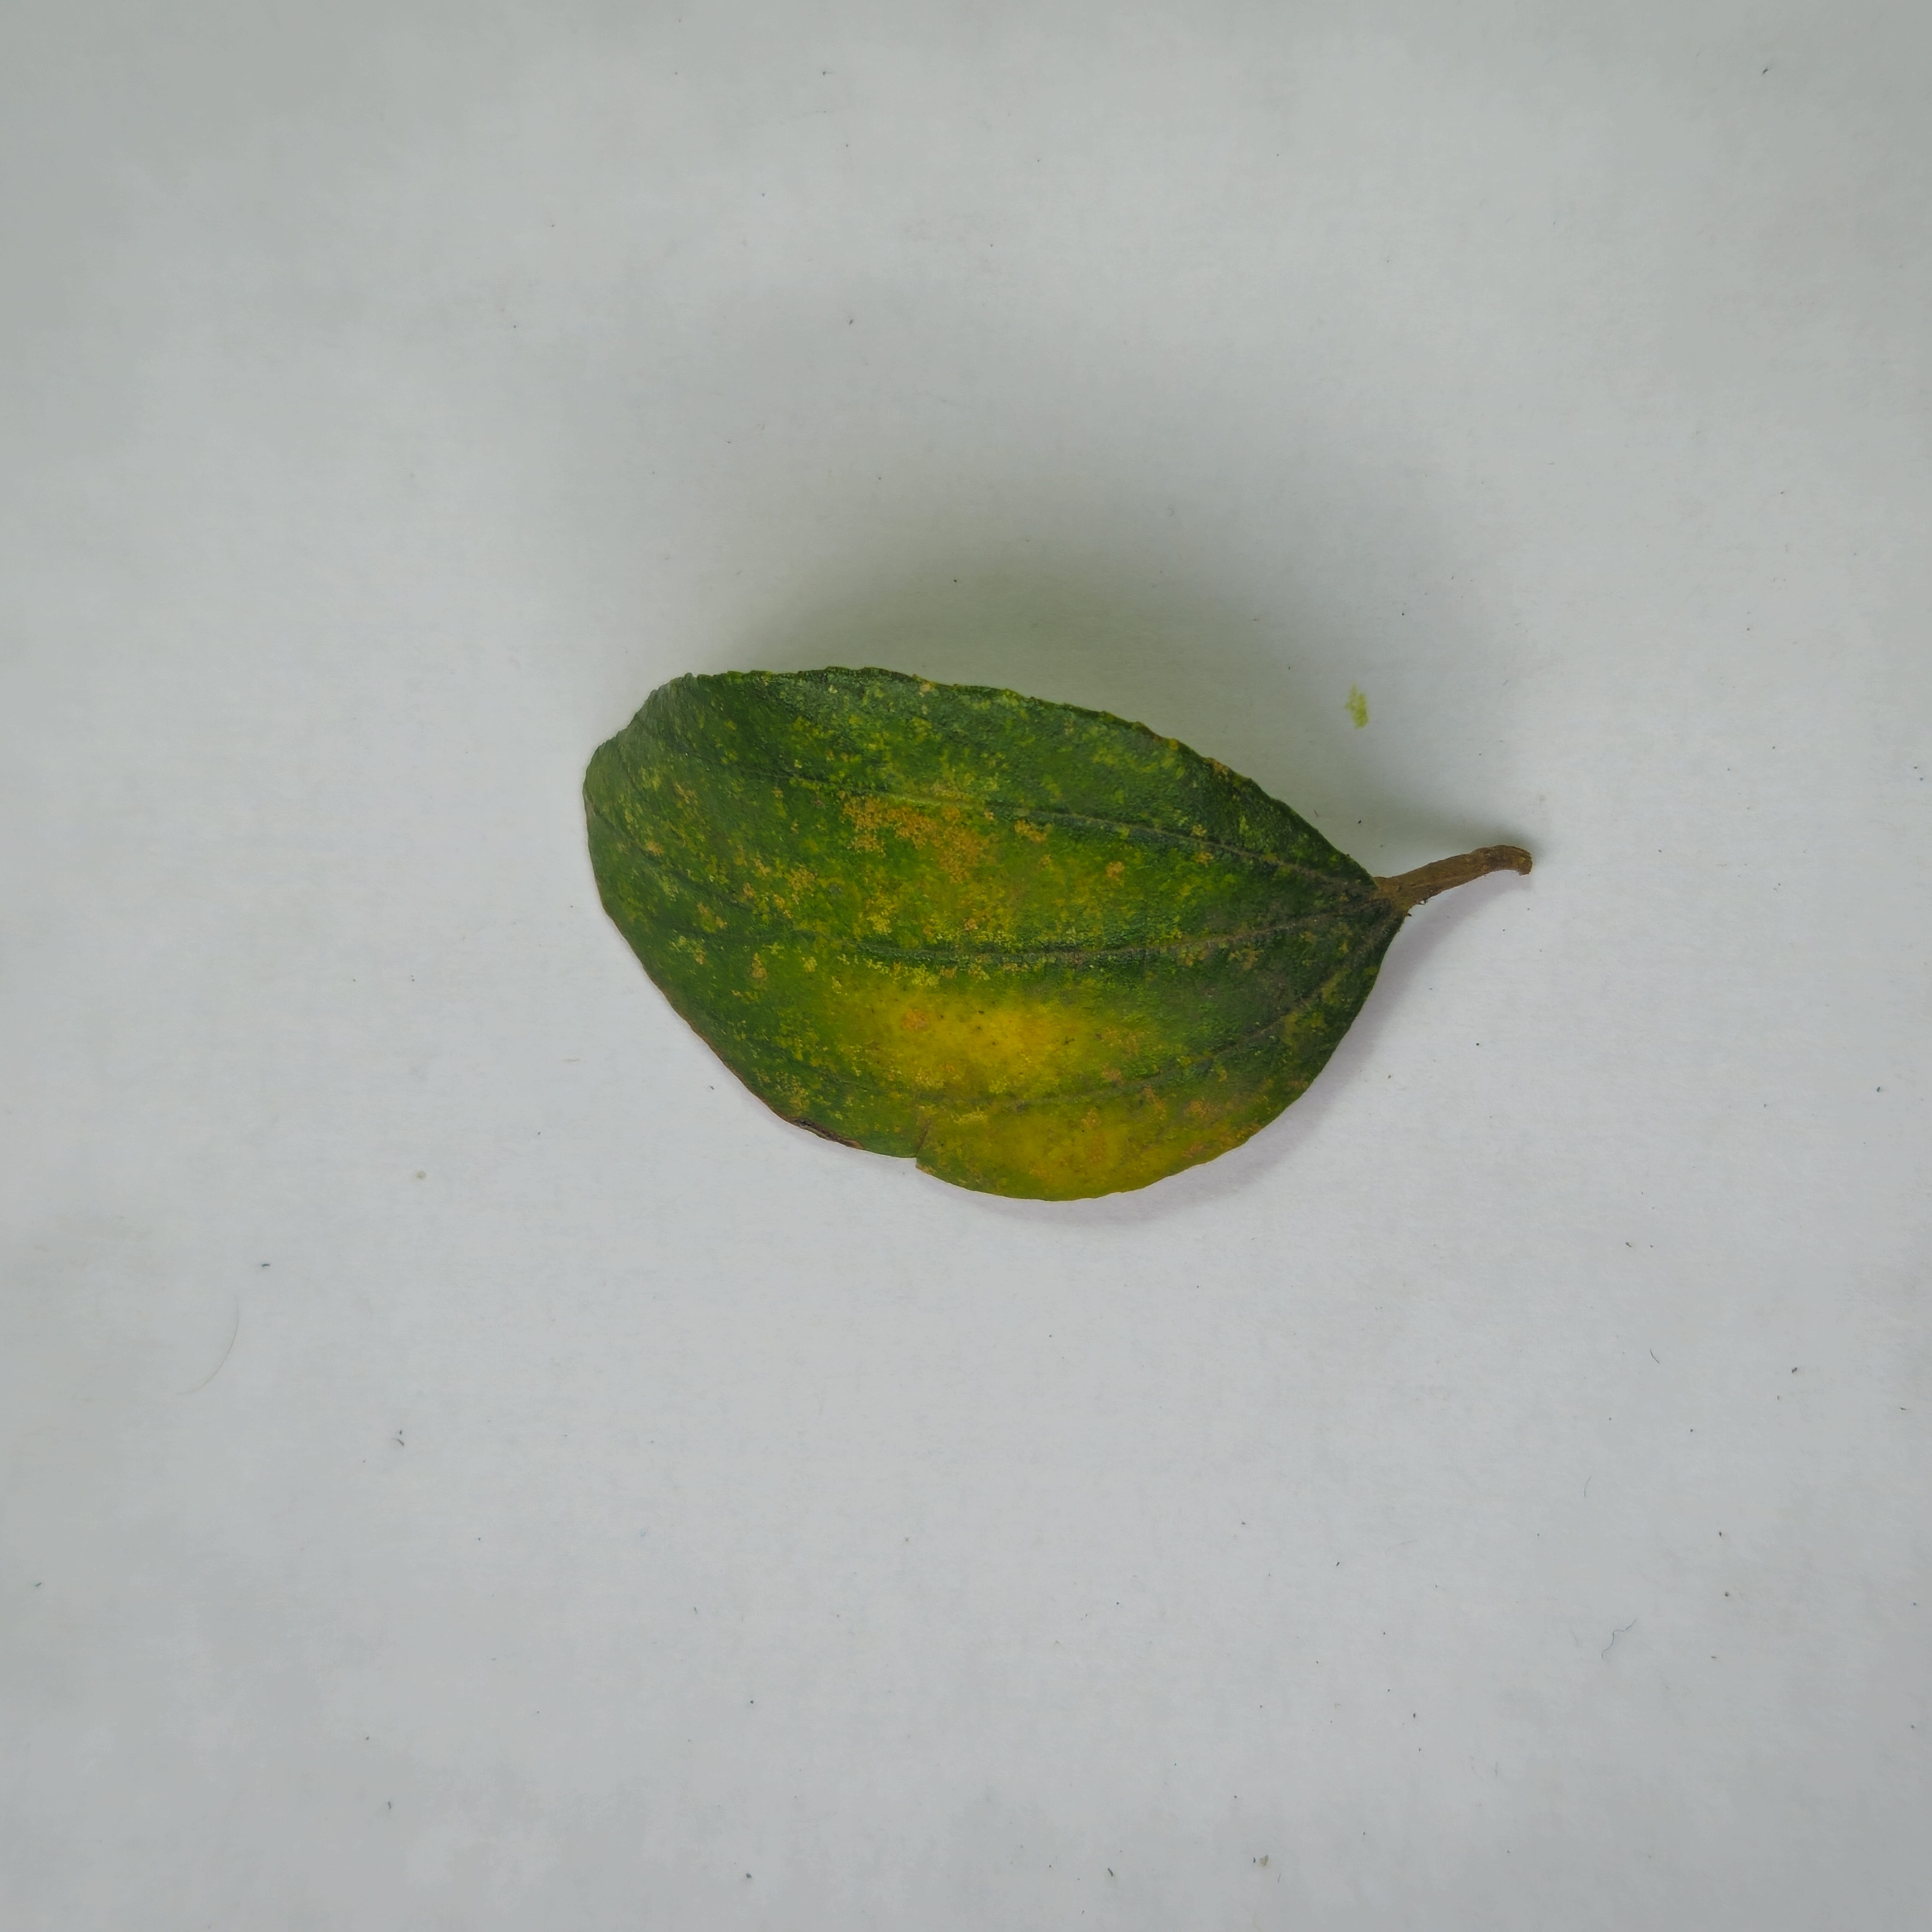
Label: Yellow